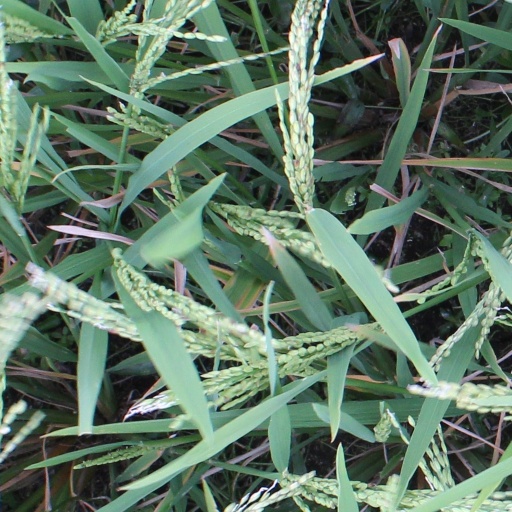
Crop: rice